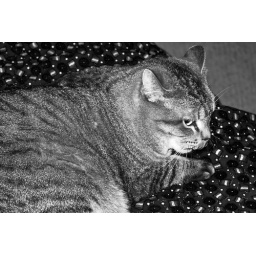
kitty in black and white